Aiguamolls de l'Empordà

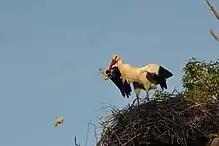
A white stork (Ciconia ciconia) throwing offspring out of the nest near El Cortalet.

The typical plants of the salt, brackish and freshwater zones of the Aiguamolls include, in particular, the marsh bristlegrass, the marram grass in the shore zones facing the Mediterranean Sea and the seaweed (Salicornia europaea).